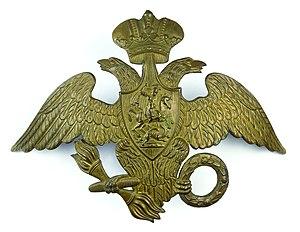
Insigne de l'armée impériale russe Español: Insignia del ejército imperial ruso Italiano: Distintivo dell'esercito imperiale russo 日本語: ロシア帝国軍のバッジ 中文: 俄羅斯帝國軍隊的徽章 한국어: 러시아 제국 군대의 배지
L’armée impériale russe est le nom donné aux forces militaires de l’Empire russe avant 1917 et la révolution d'Octobre. C’est elle qui vainquit entre autres les forces de Napoléon de 1812 à 1814 et qui mena de nombreuses guerres contre les Ottomans de 1676 à 1917. Elle était dirigée par les empereurs.